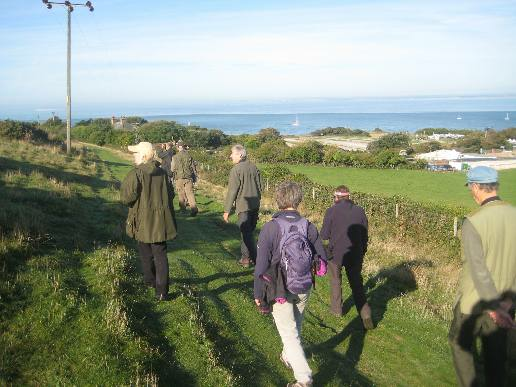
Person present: Yes